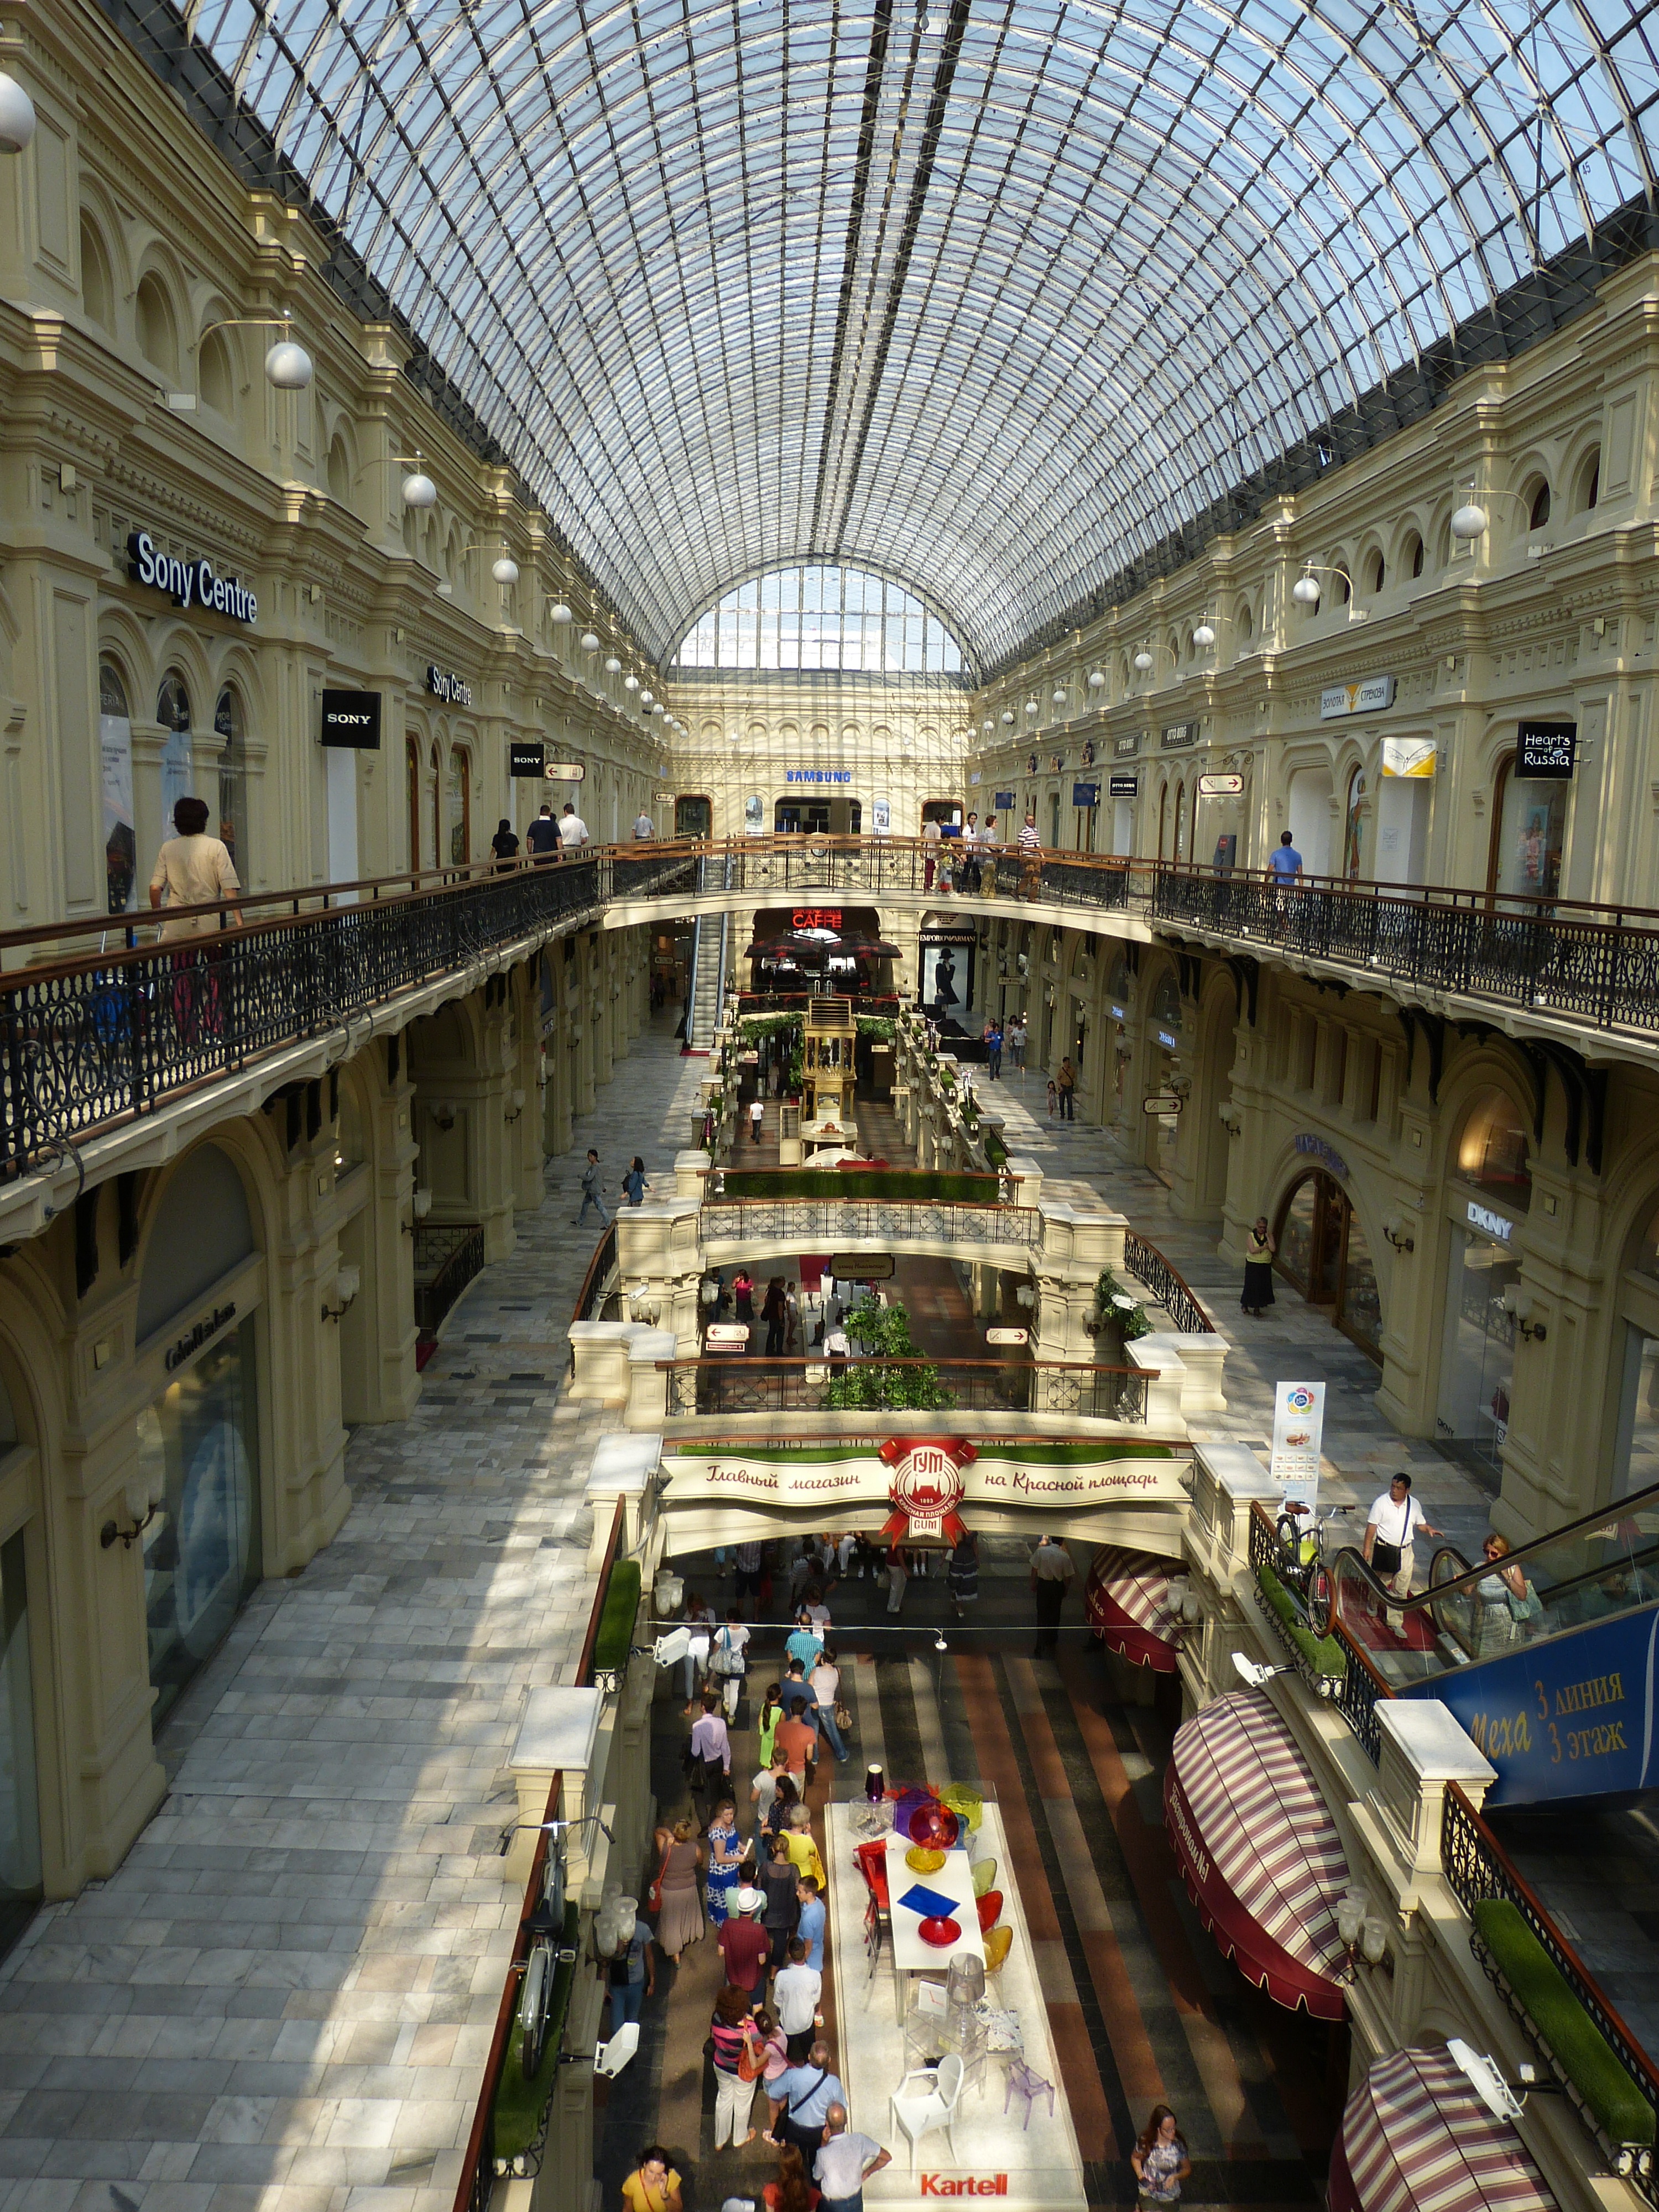
architecture, glass, building, business, shopping, aisle, capital, gum, commercial, moscow, arcade, dome, russia, historically, shopping centre, retail, department store, red square, shopping mall